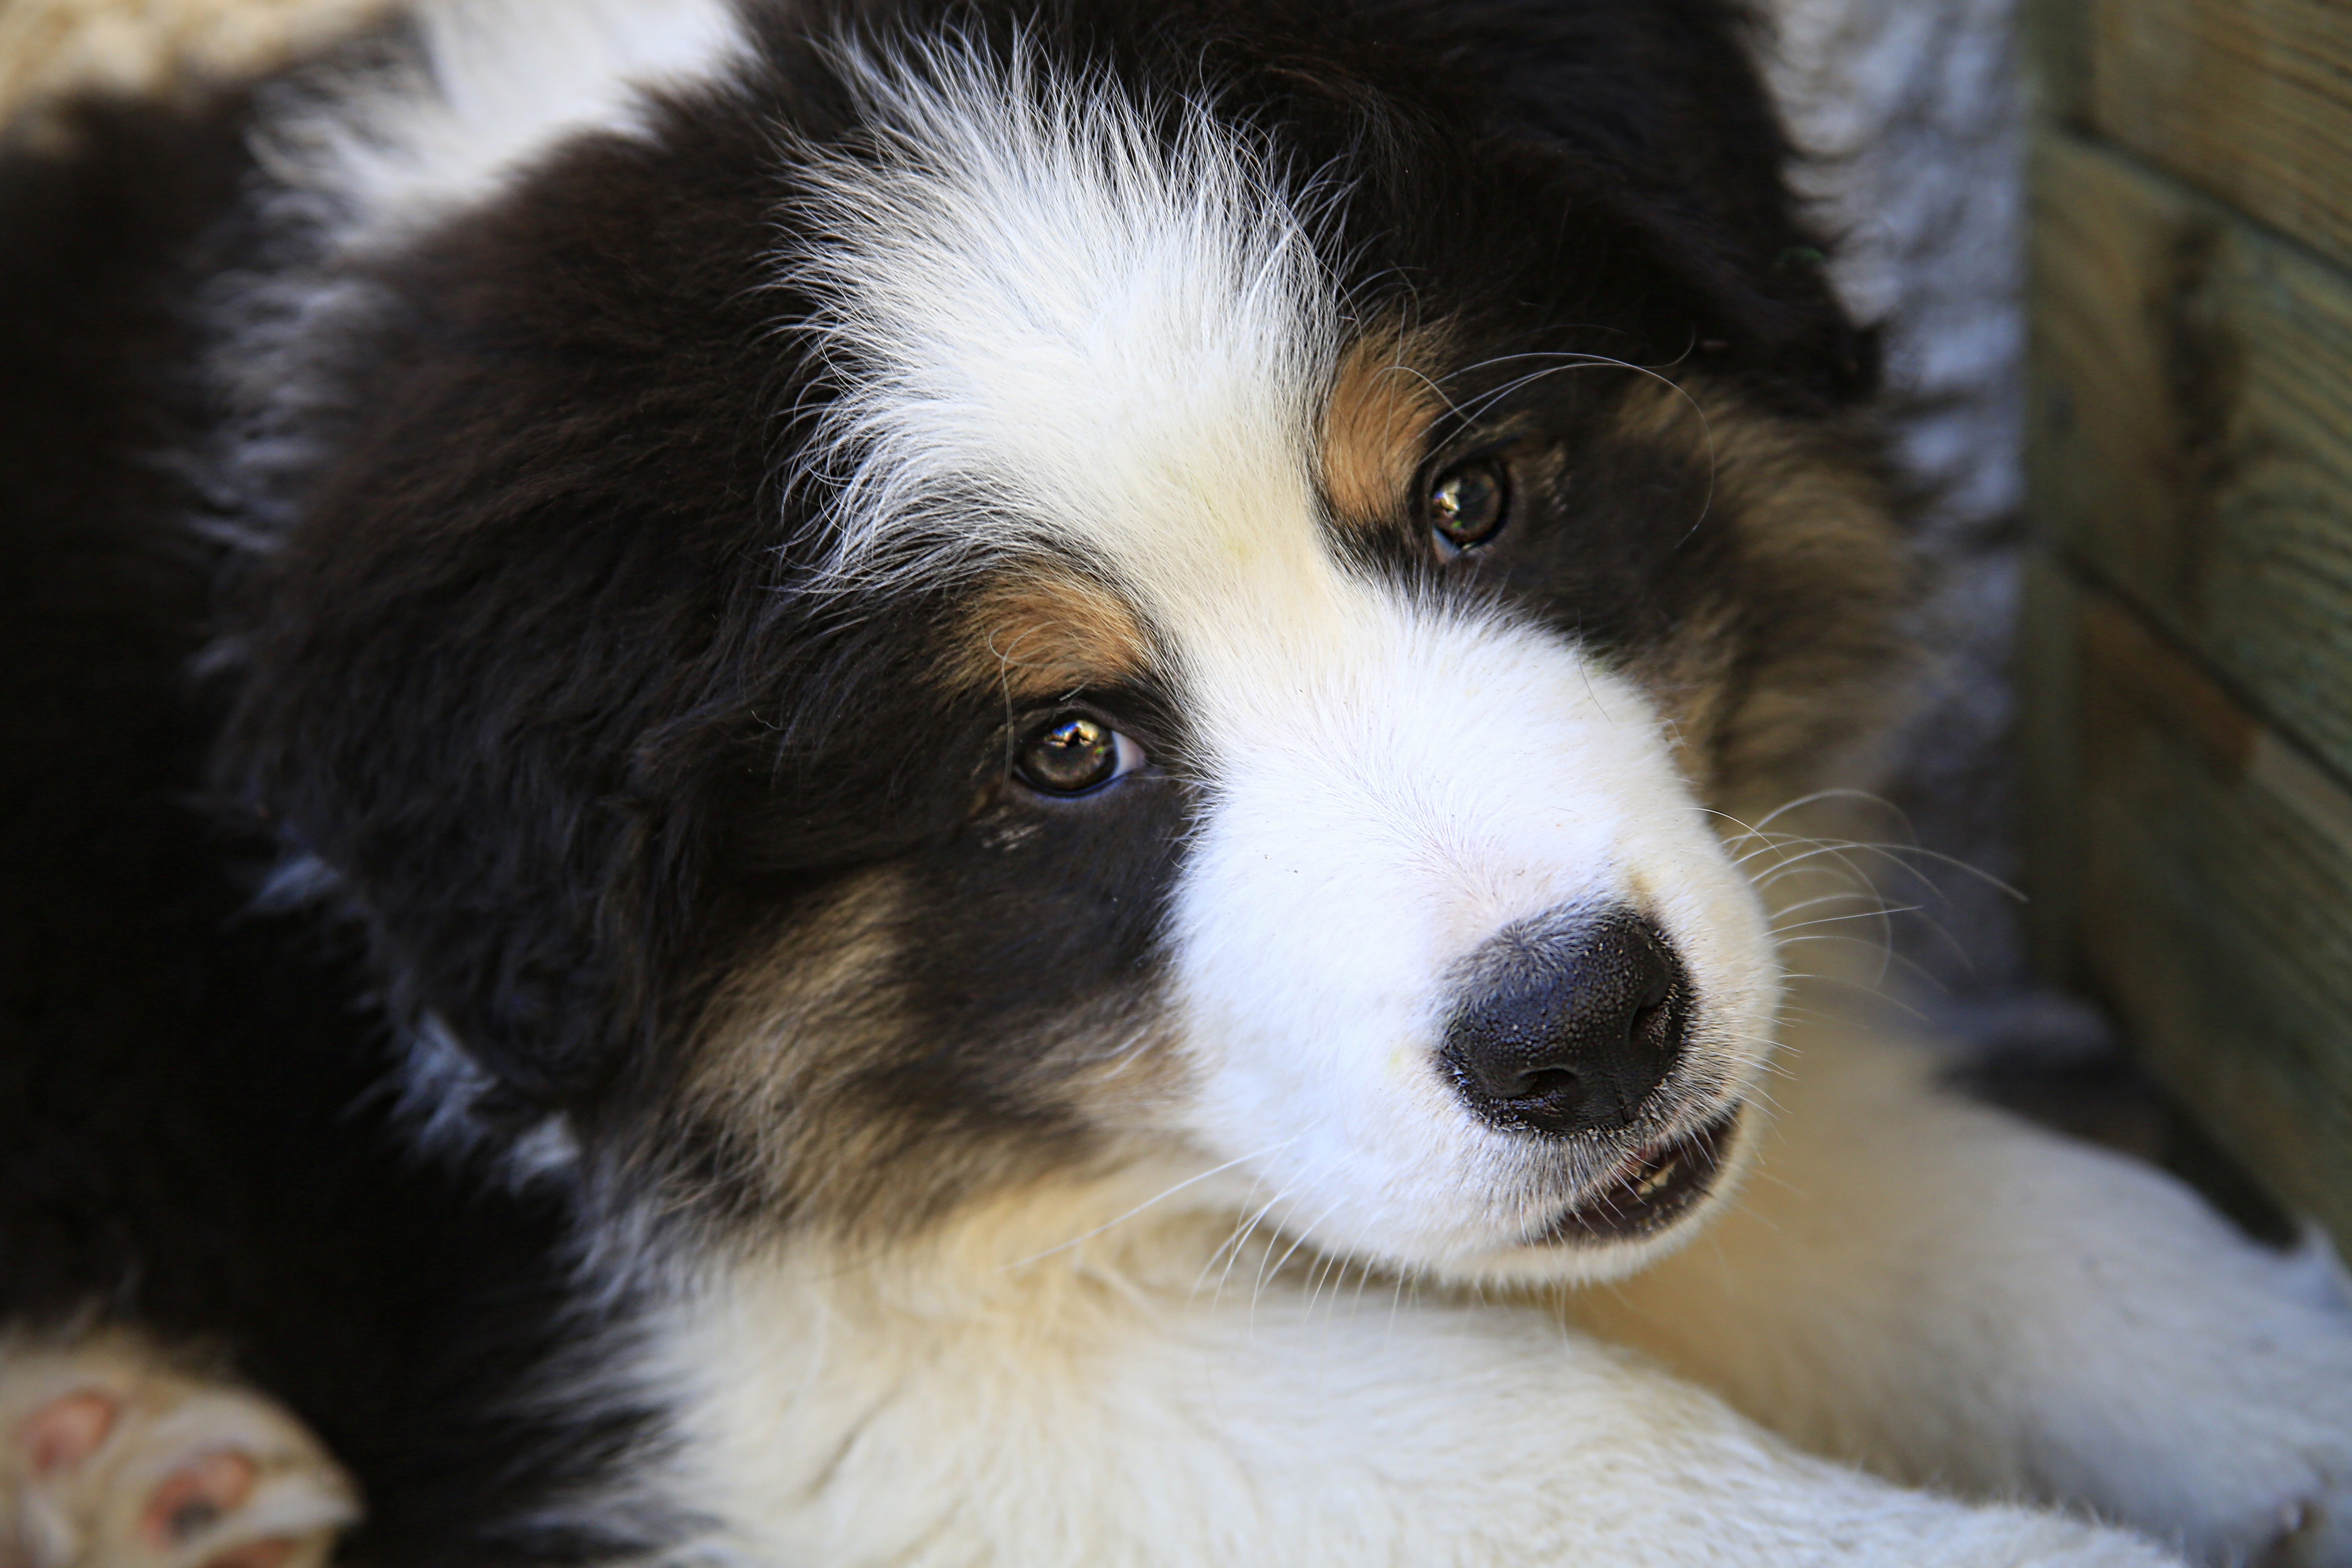
puppy, dog, animal, cute, male, fur, mammal, domestic animal, border collie, animals, vertebrate, dog breed, australian shepherd, dog like mammal, carnivoran, dog breed group, miniature australian shepherd